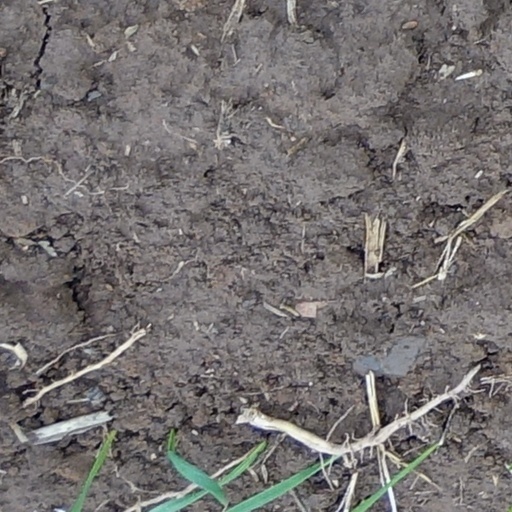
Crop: wheat